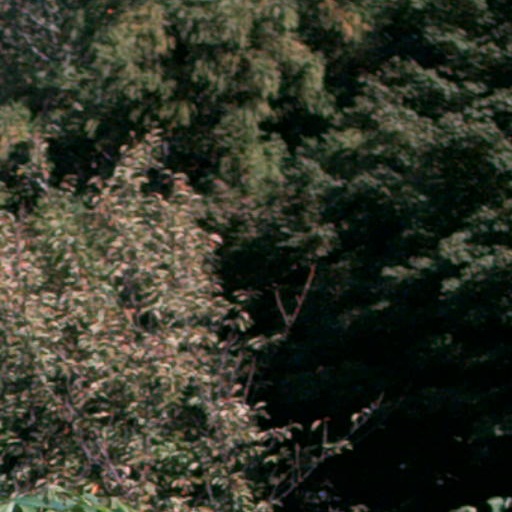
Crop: cassava